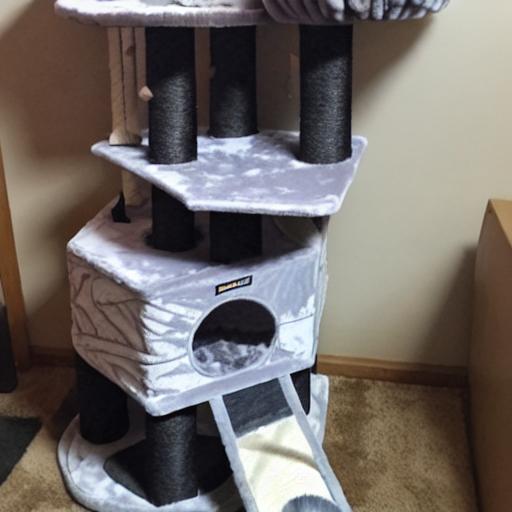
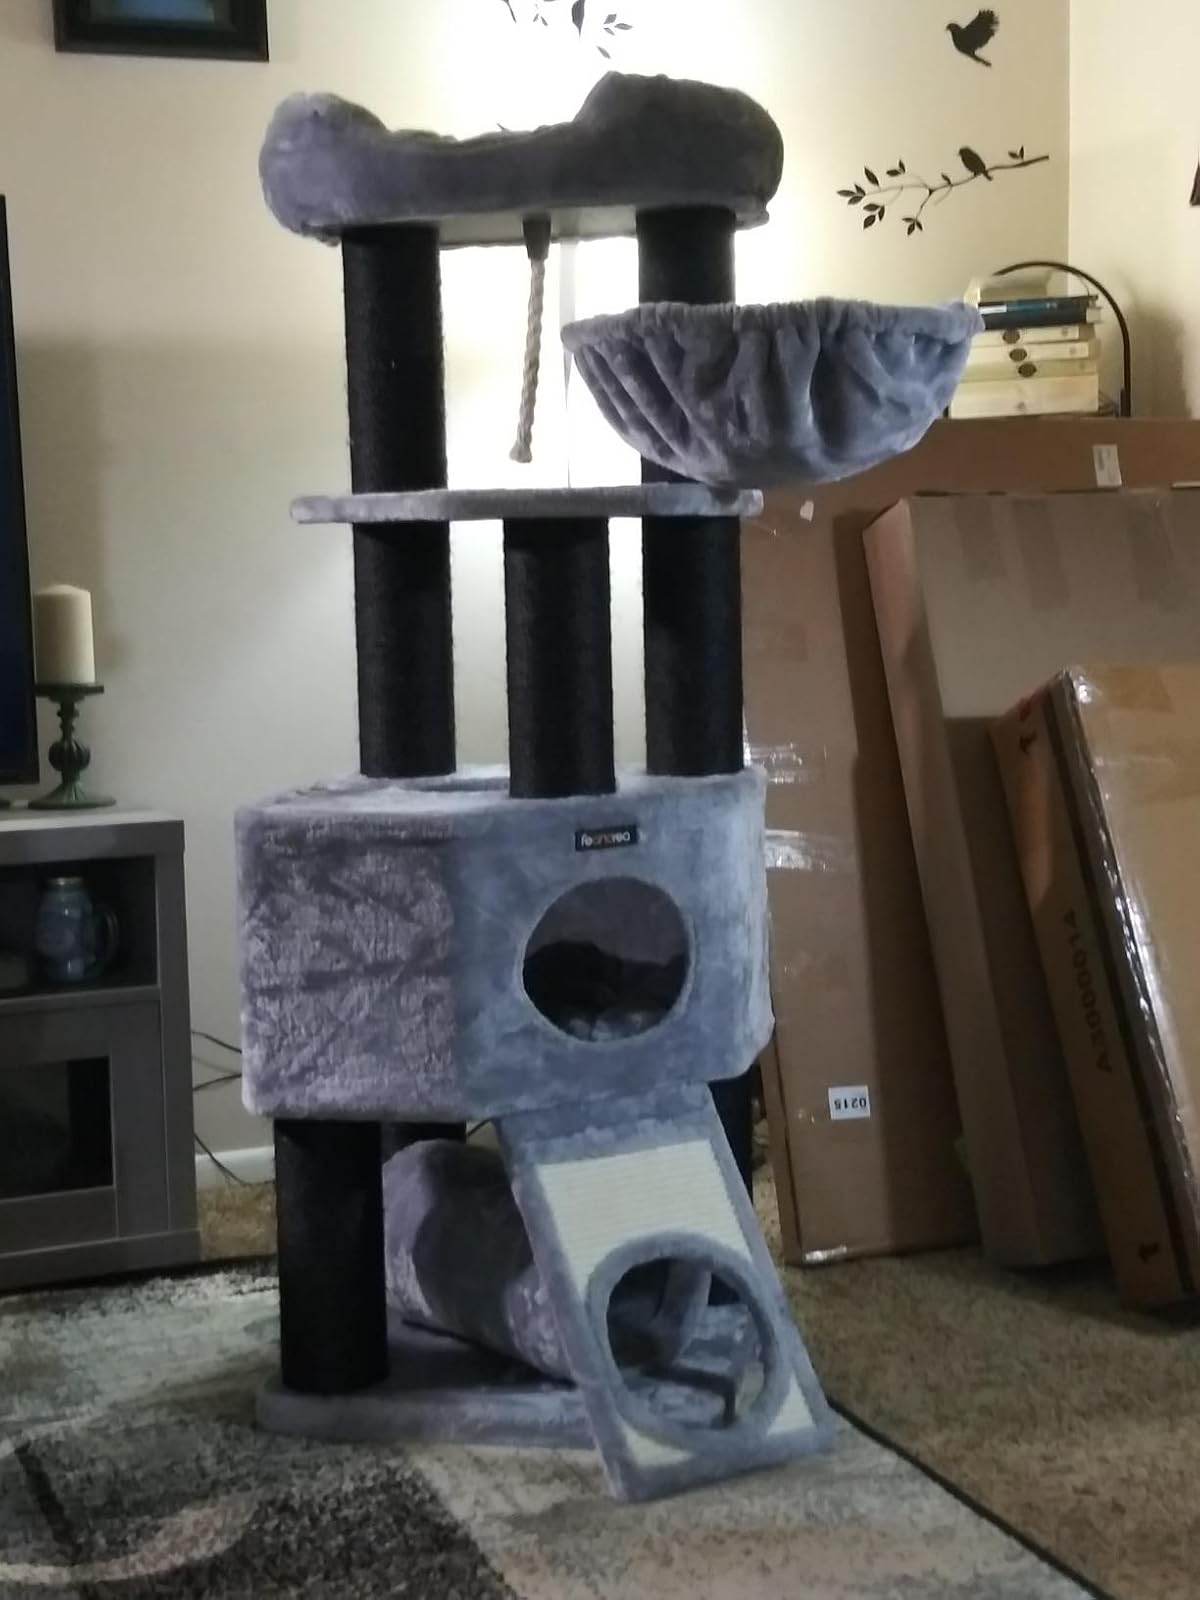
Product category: items_cat tree
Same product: no